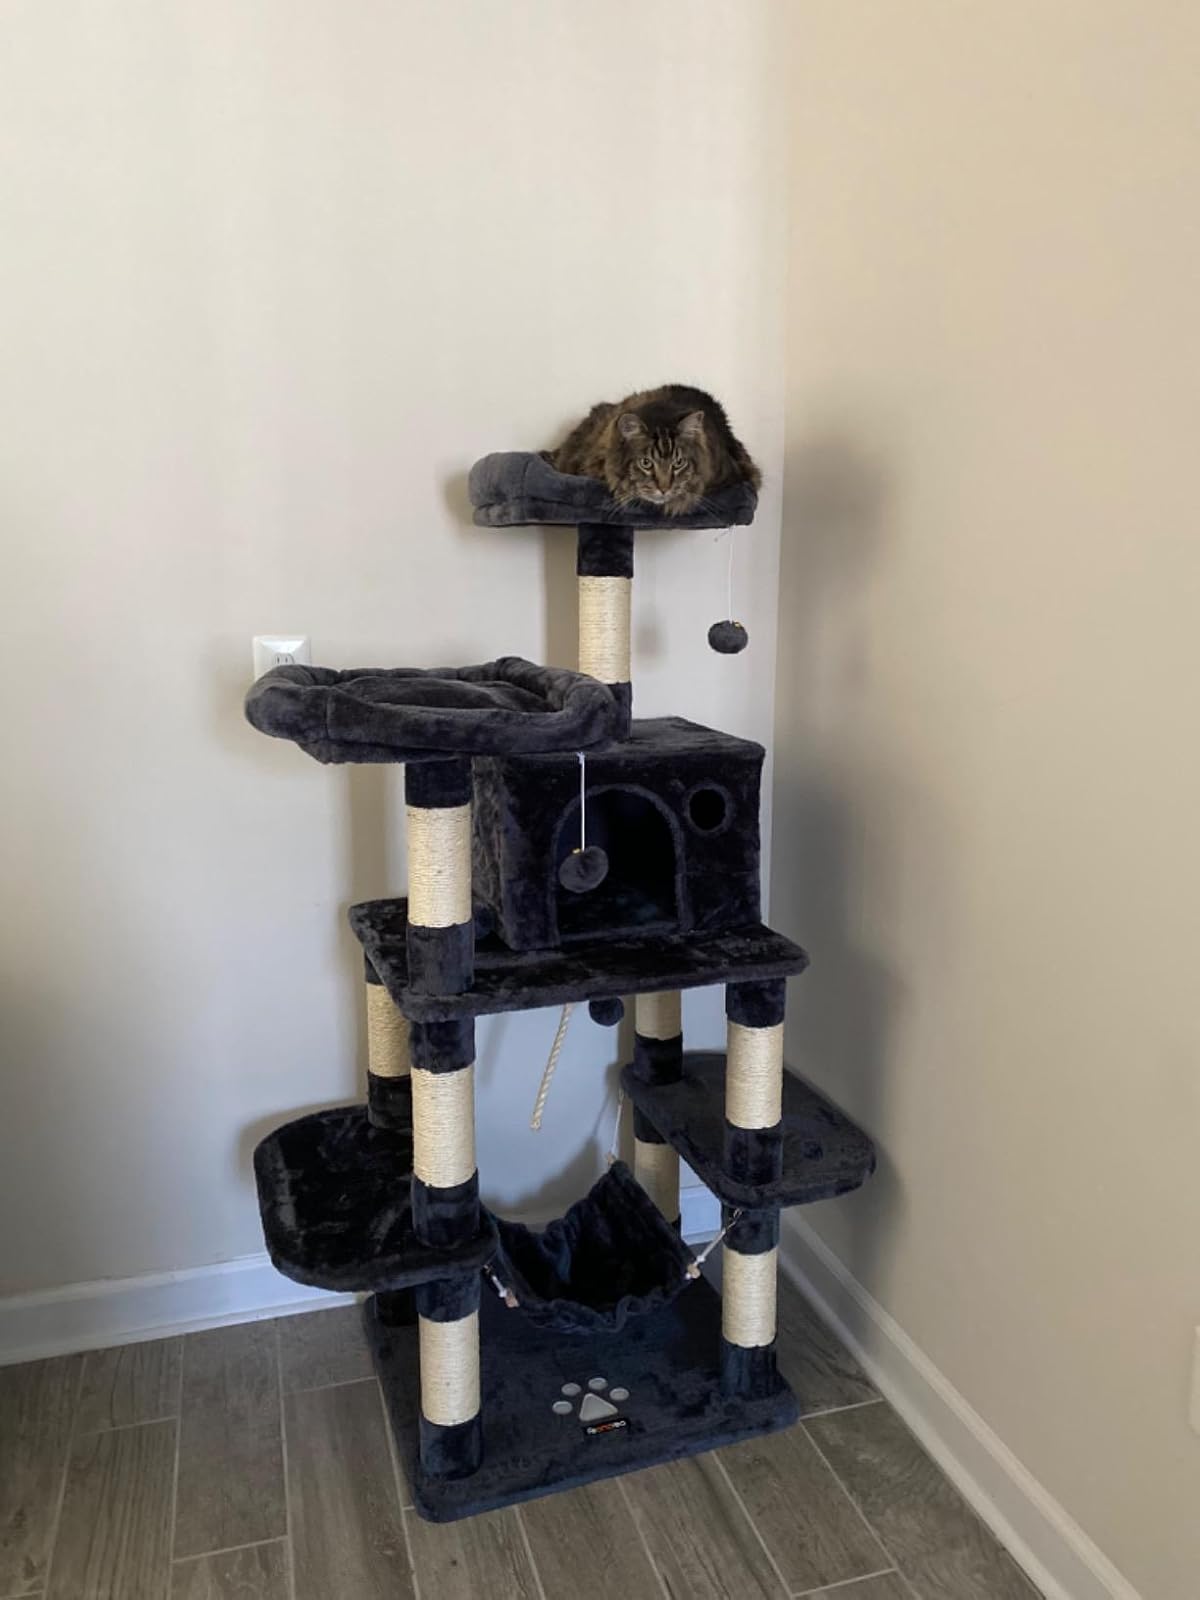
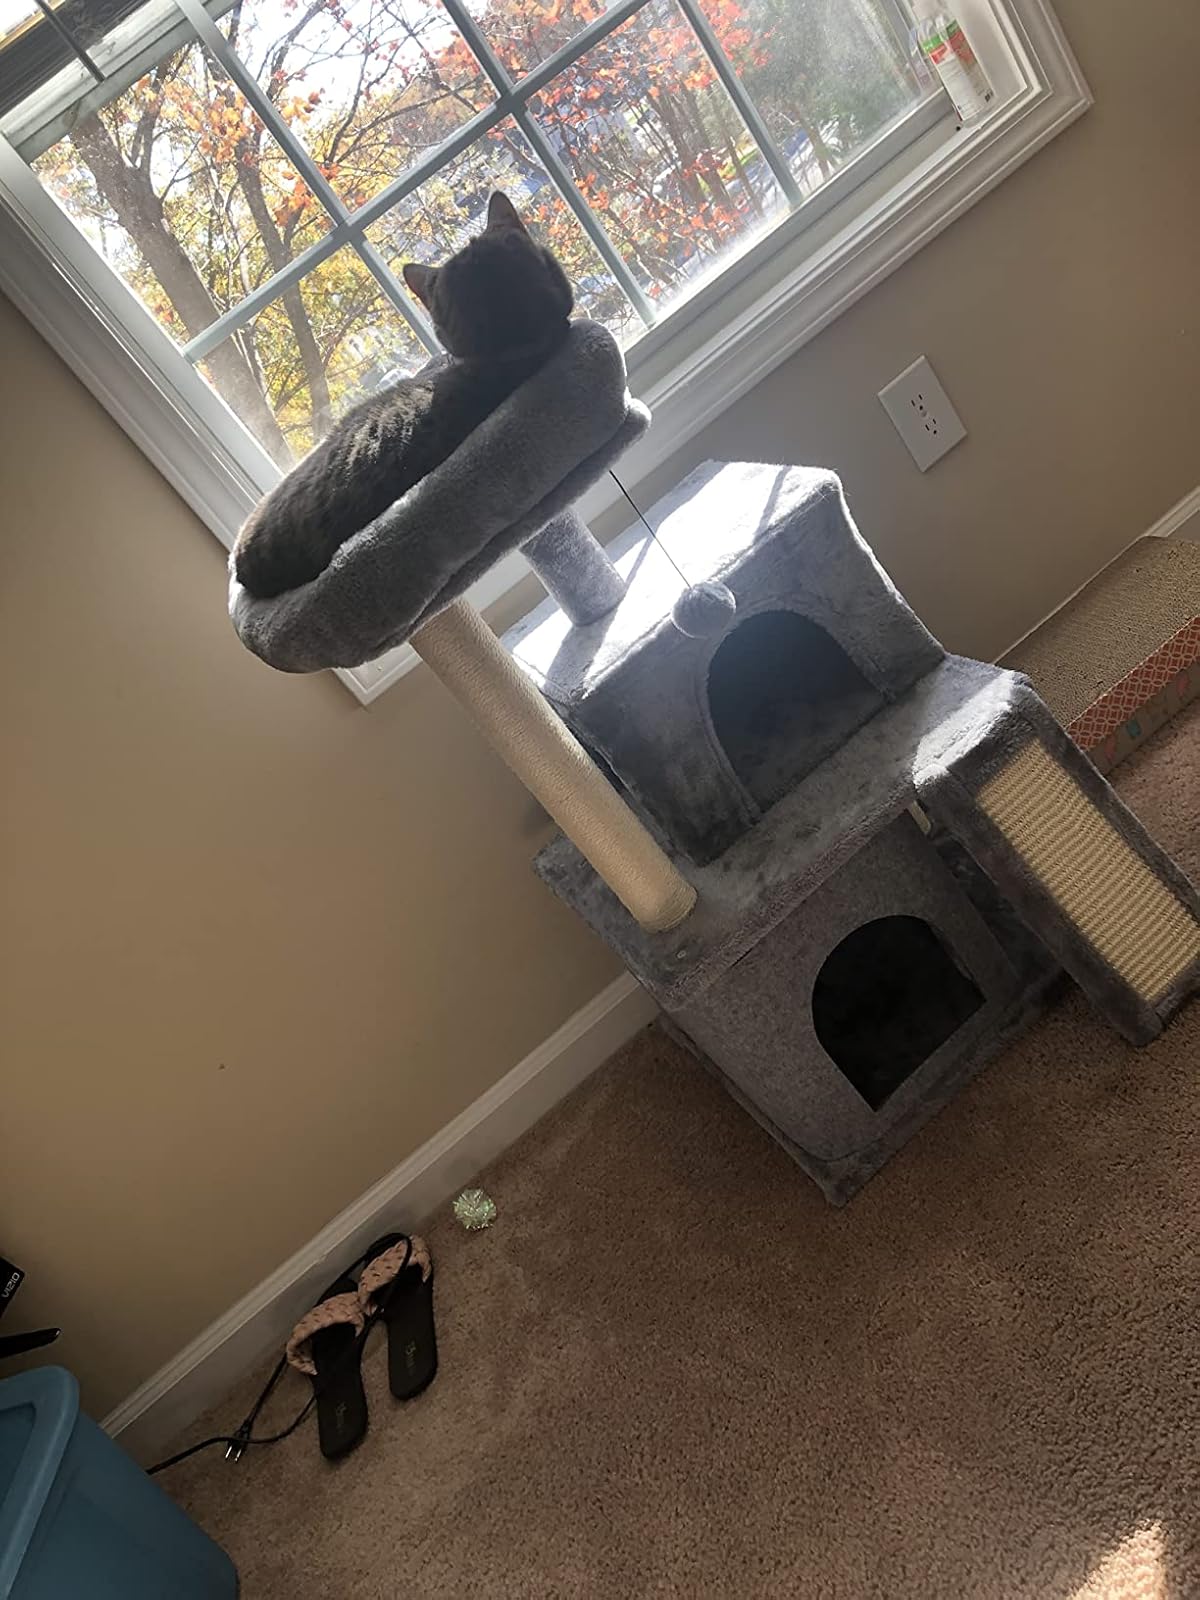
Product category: items_cat tree
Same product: no